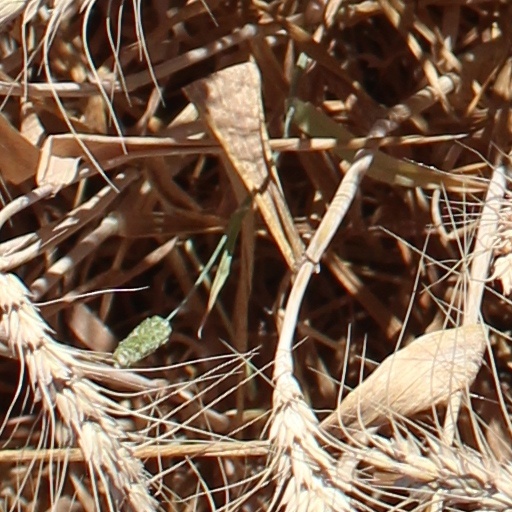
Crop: wheat